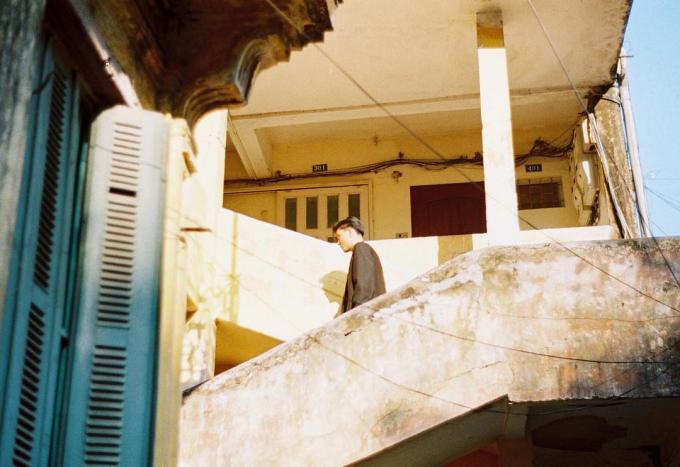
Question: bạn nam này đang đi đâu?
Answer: đang đi xuống cầu thang